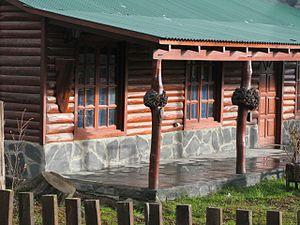
Utilisation des nœuds en architecture extérieure.
Cyttaria est un genre de champignons parasites de la classe des ascomycètes.